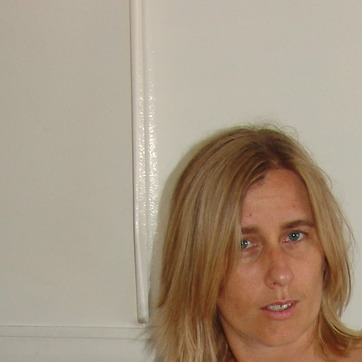
Material: hair